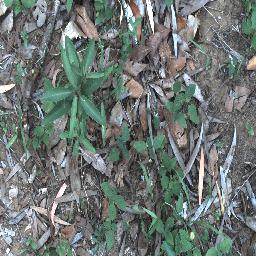
Label: rubber_vine